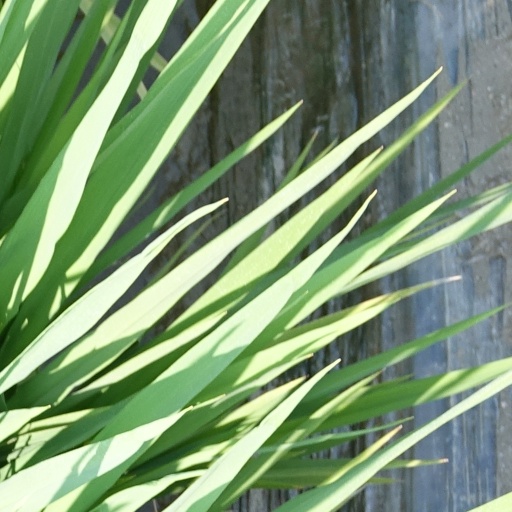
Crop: rice